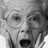
Emotion: surprise